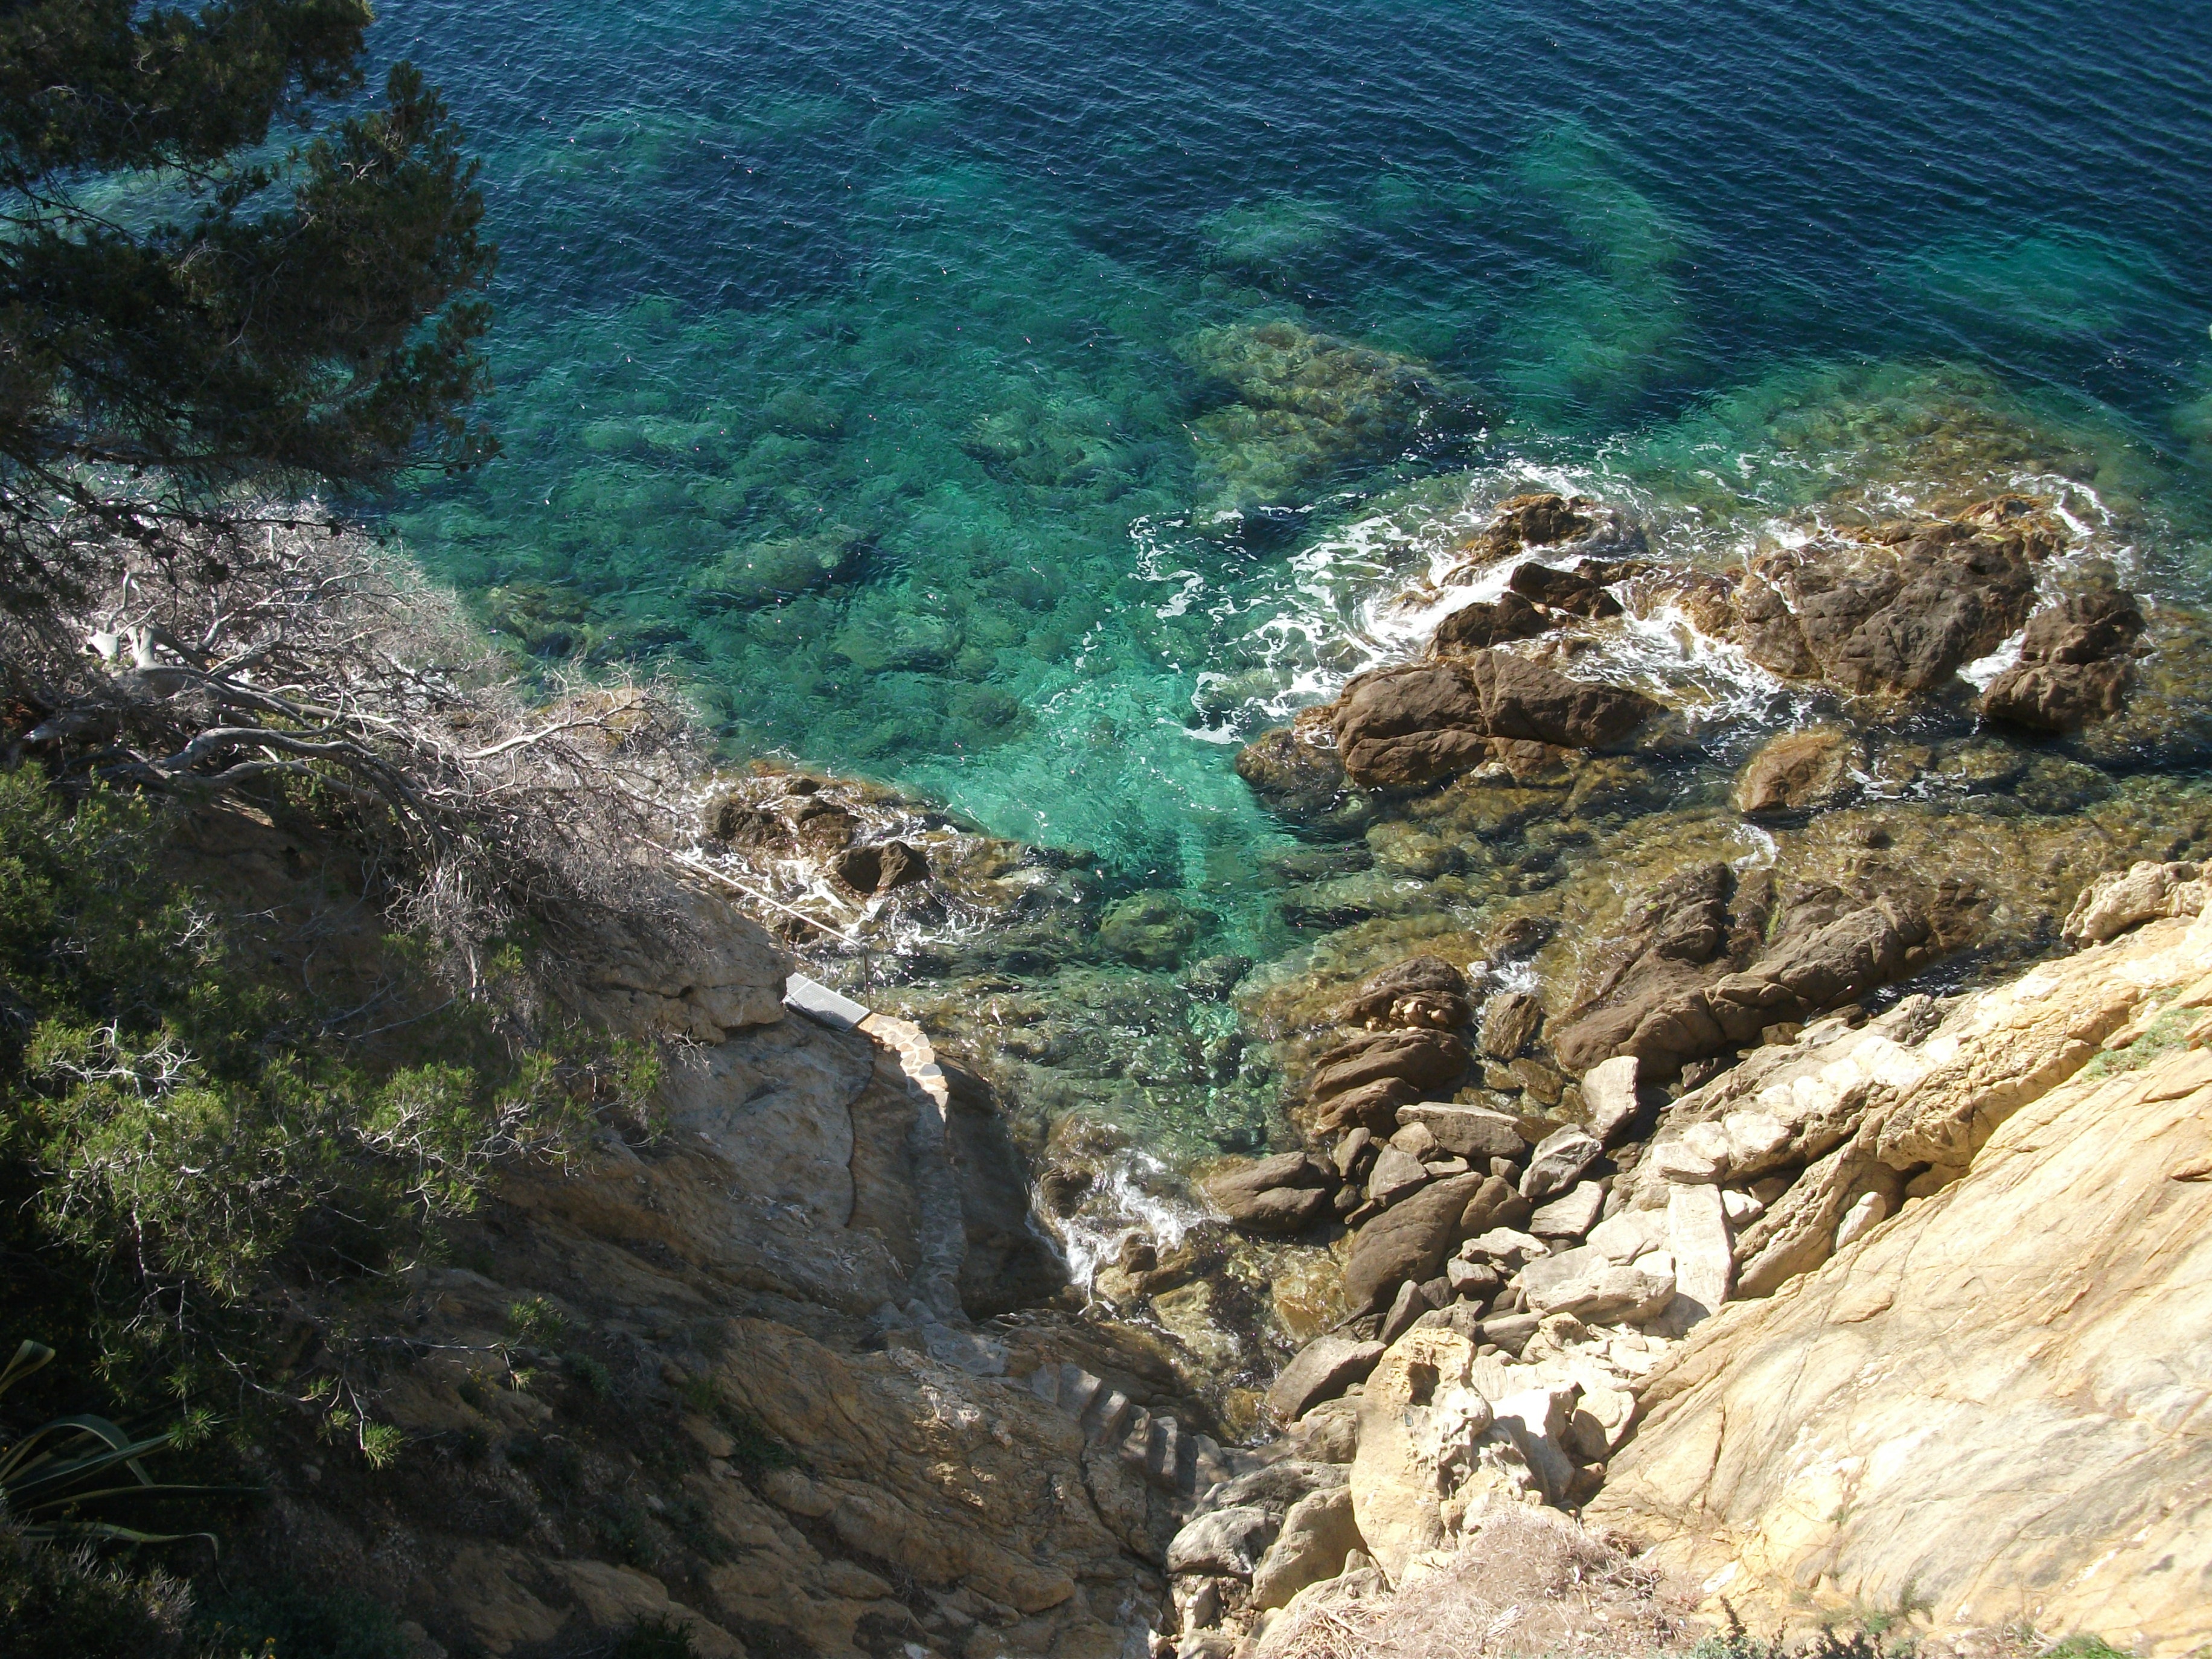
sea, coast, rock, cliff, terrain, landform